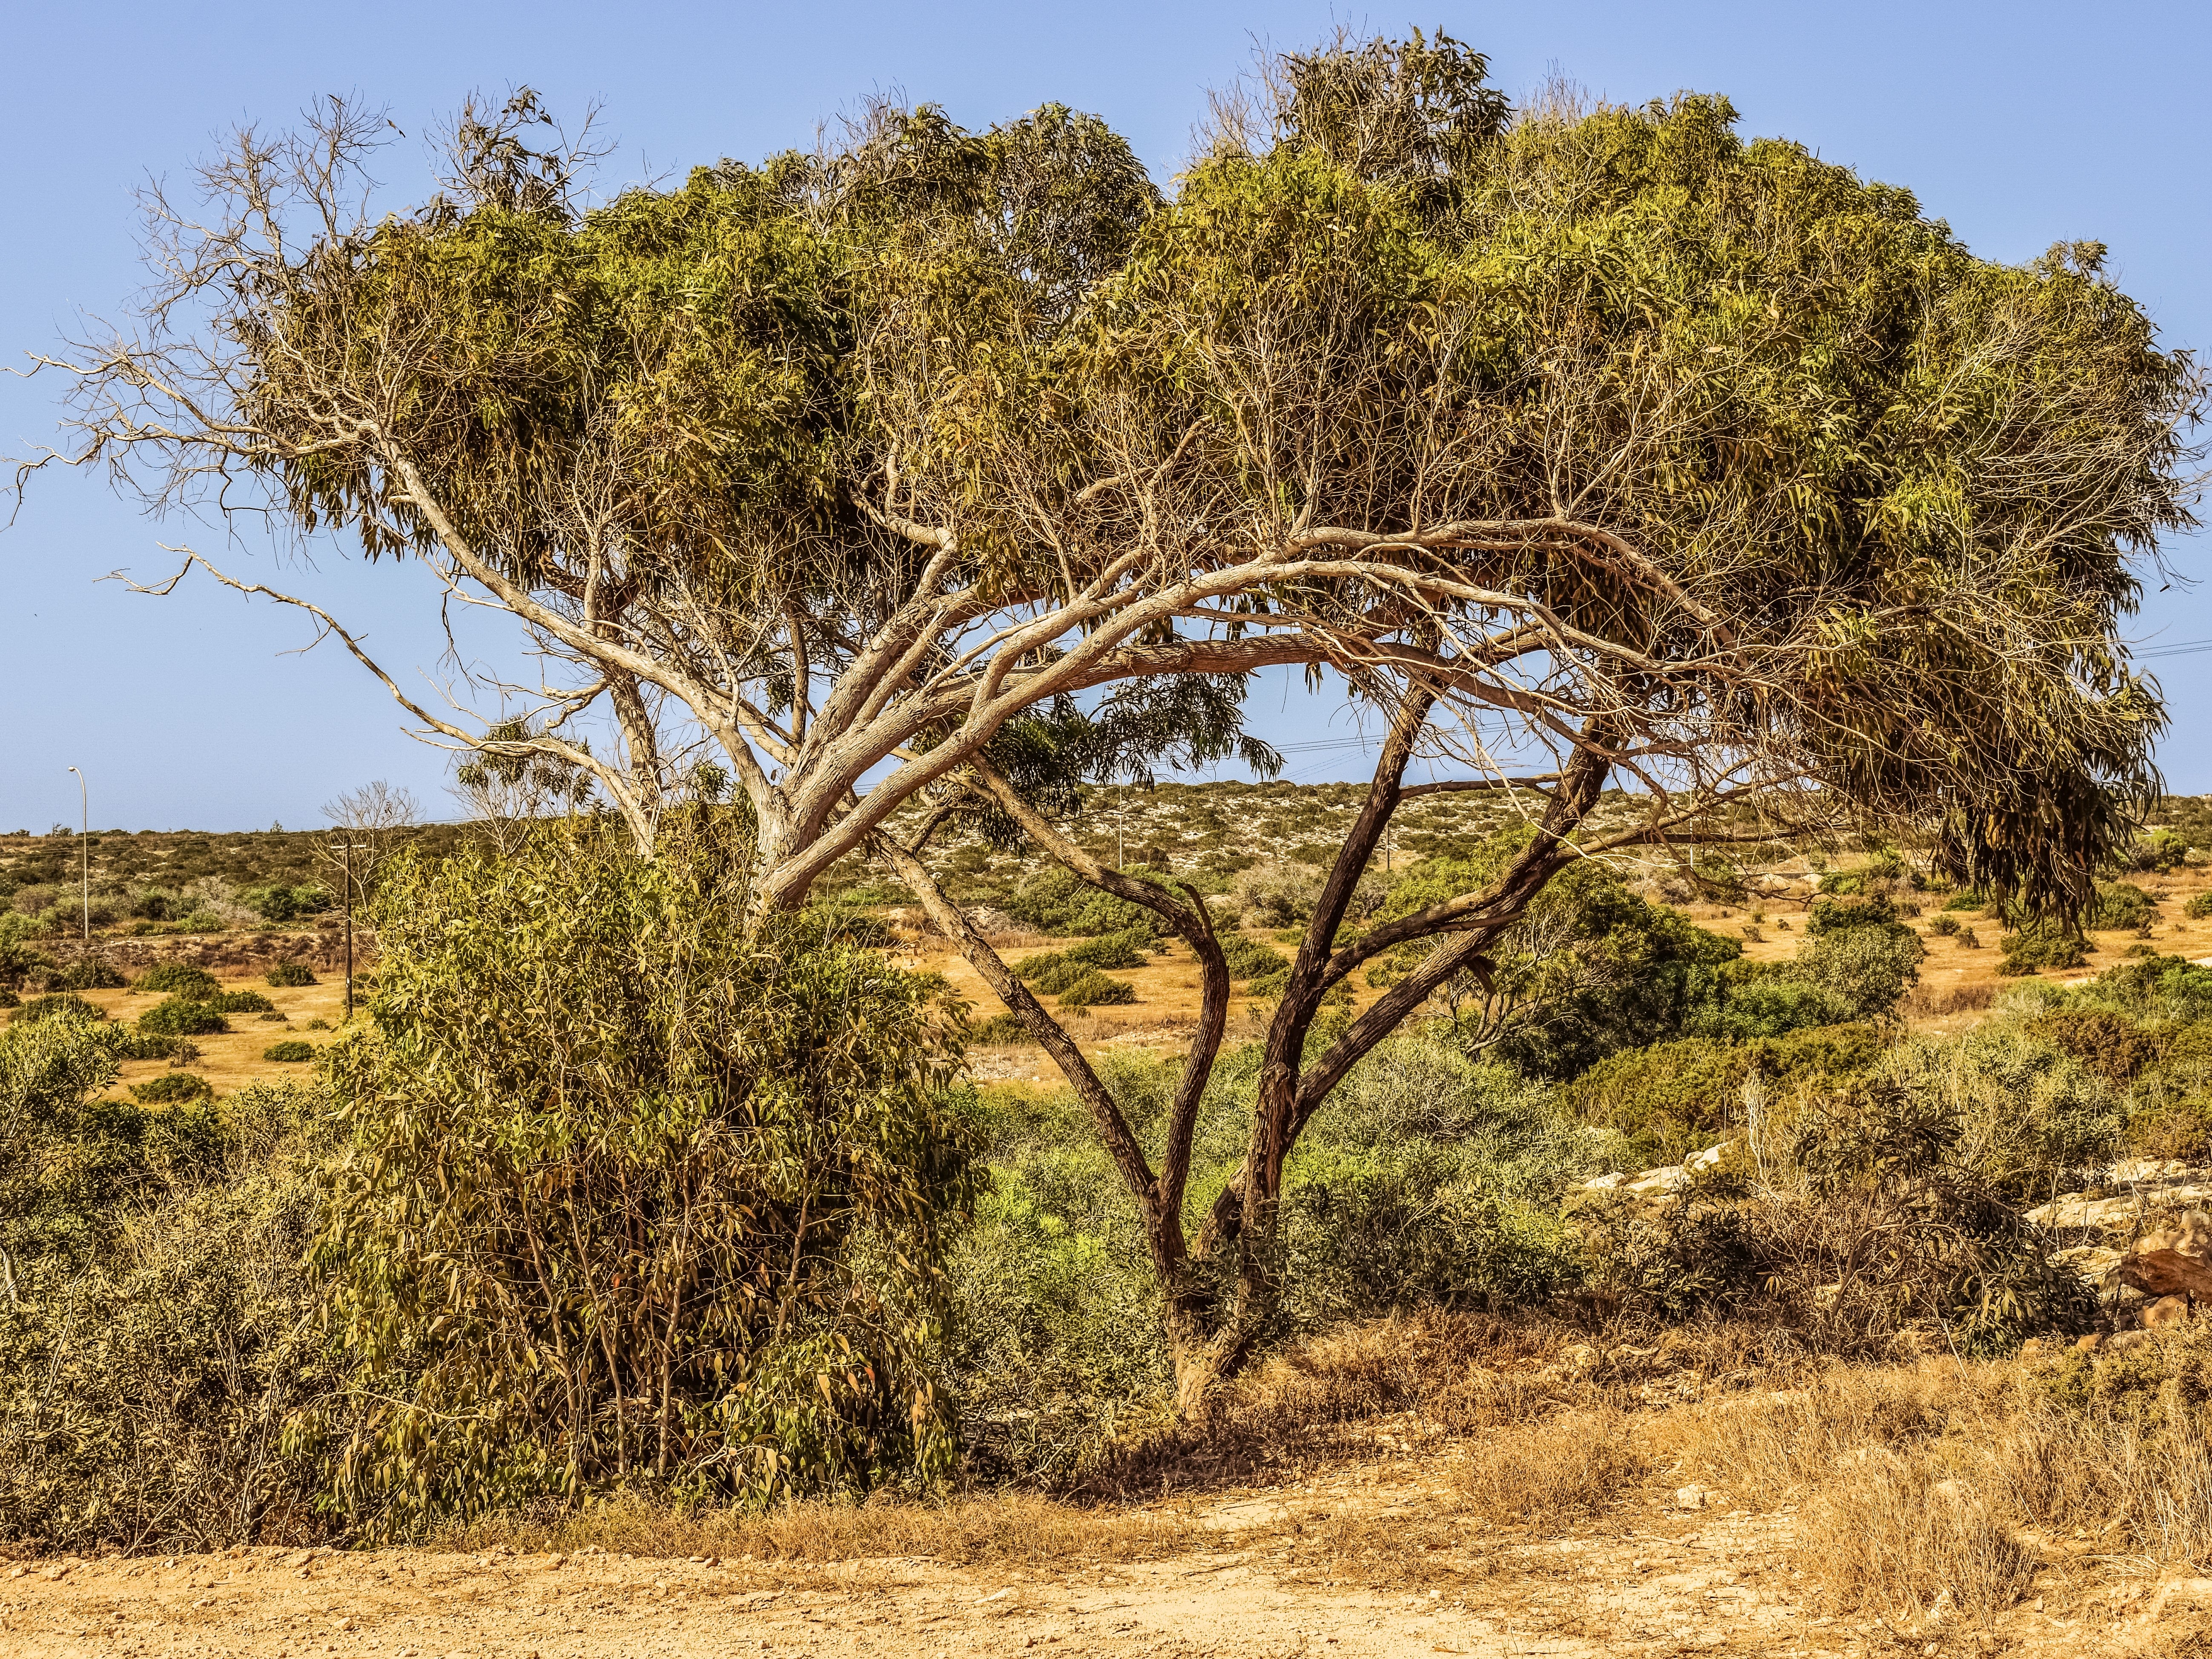
landscape, tree, nature, grass, wilderness, plant, prairie, flower, summer, wildlife, agriculture, flora, savanna, eucalyptus, vegetation, shrub, habitat, cavo greko, safari, ecosystem, cyprus, rural area, flowering plant, natural environment, grass family, woody plant, land plant, arecales